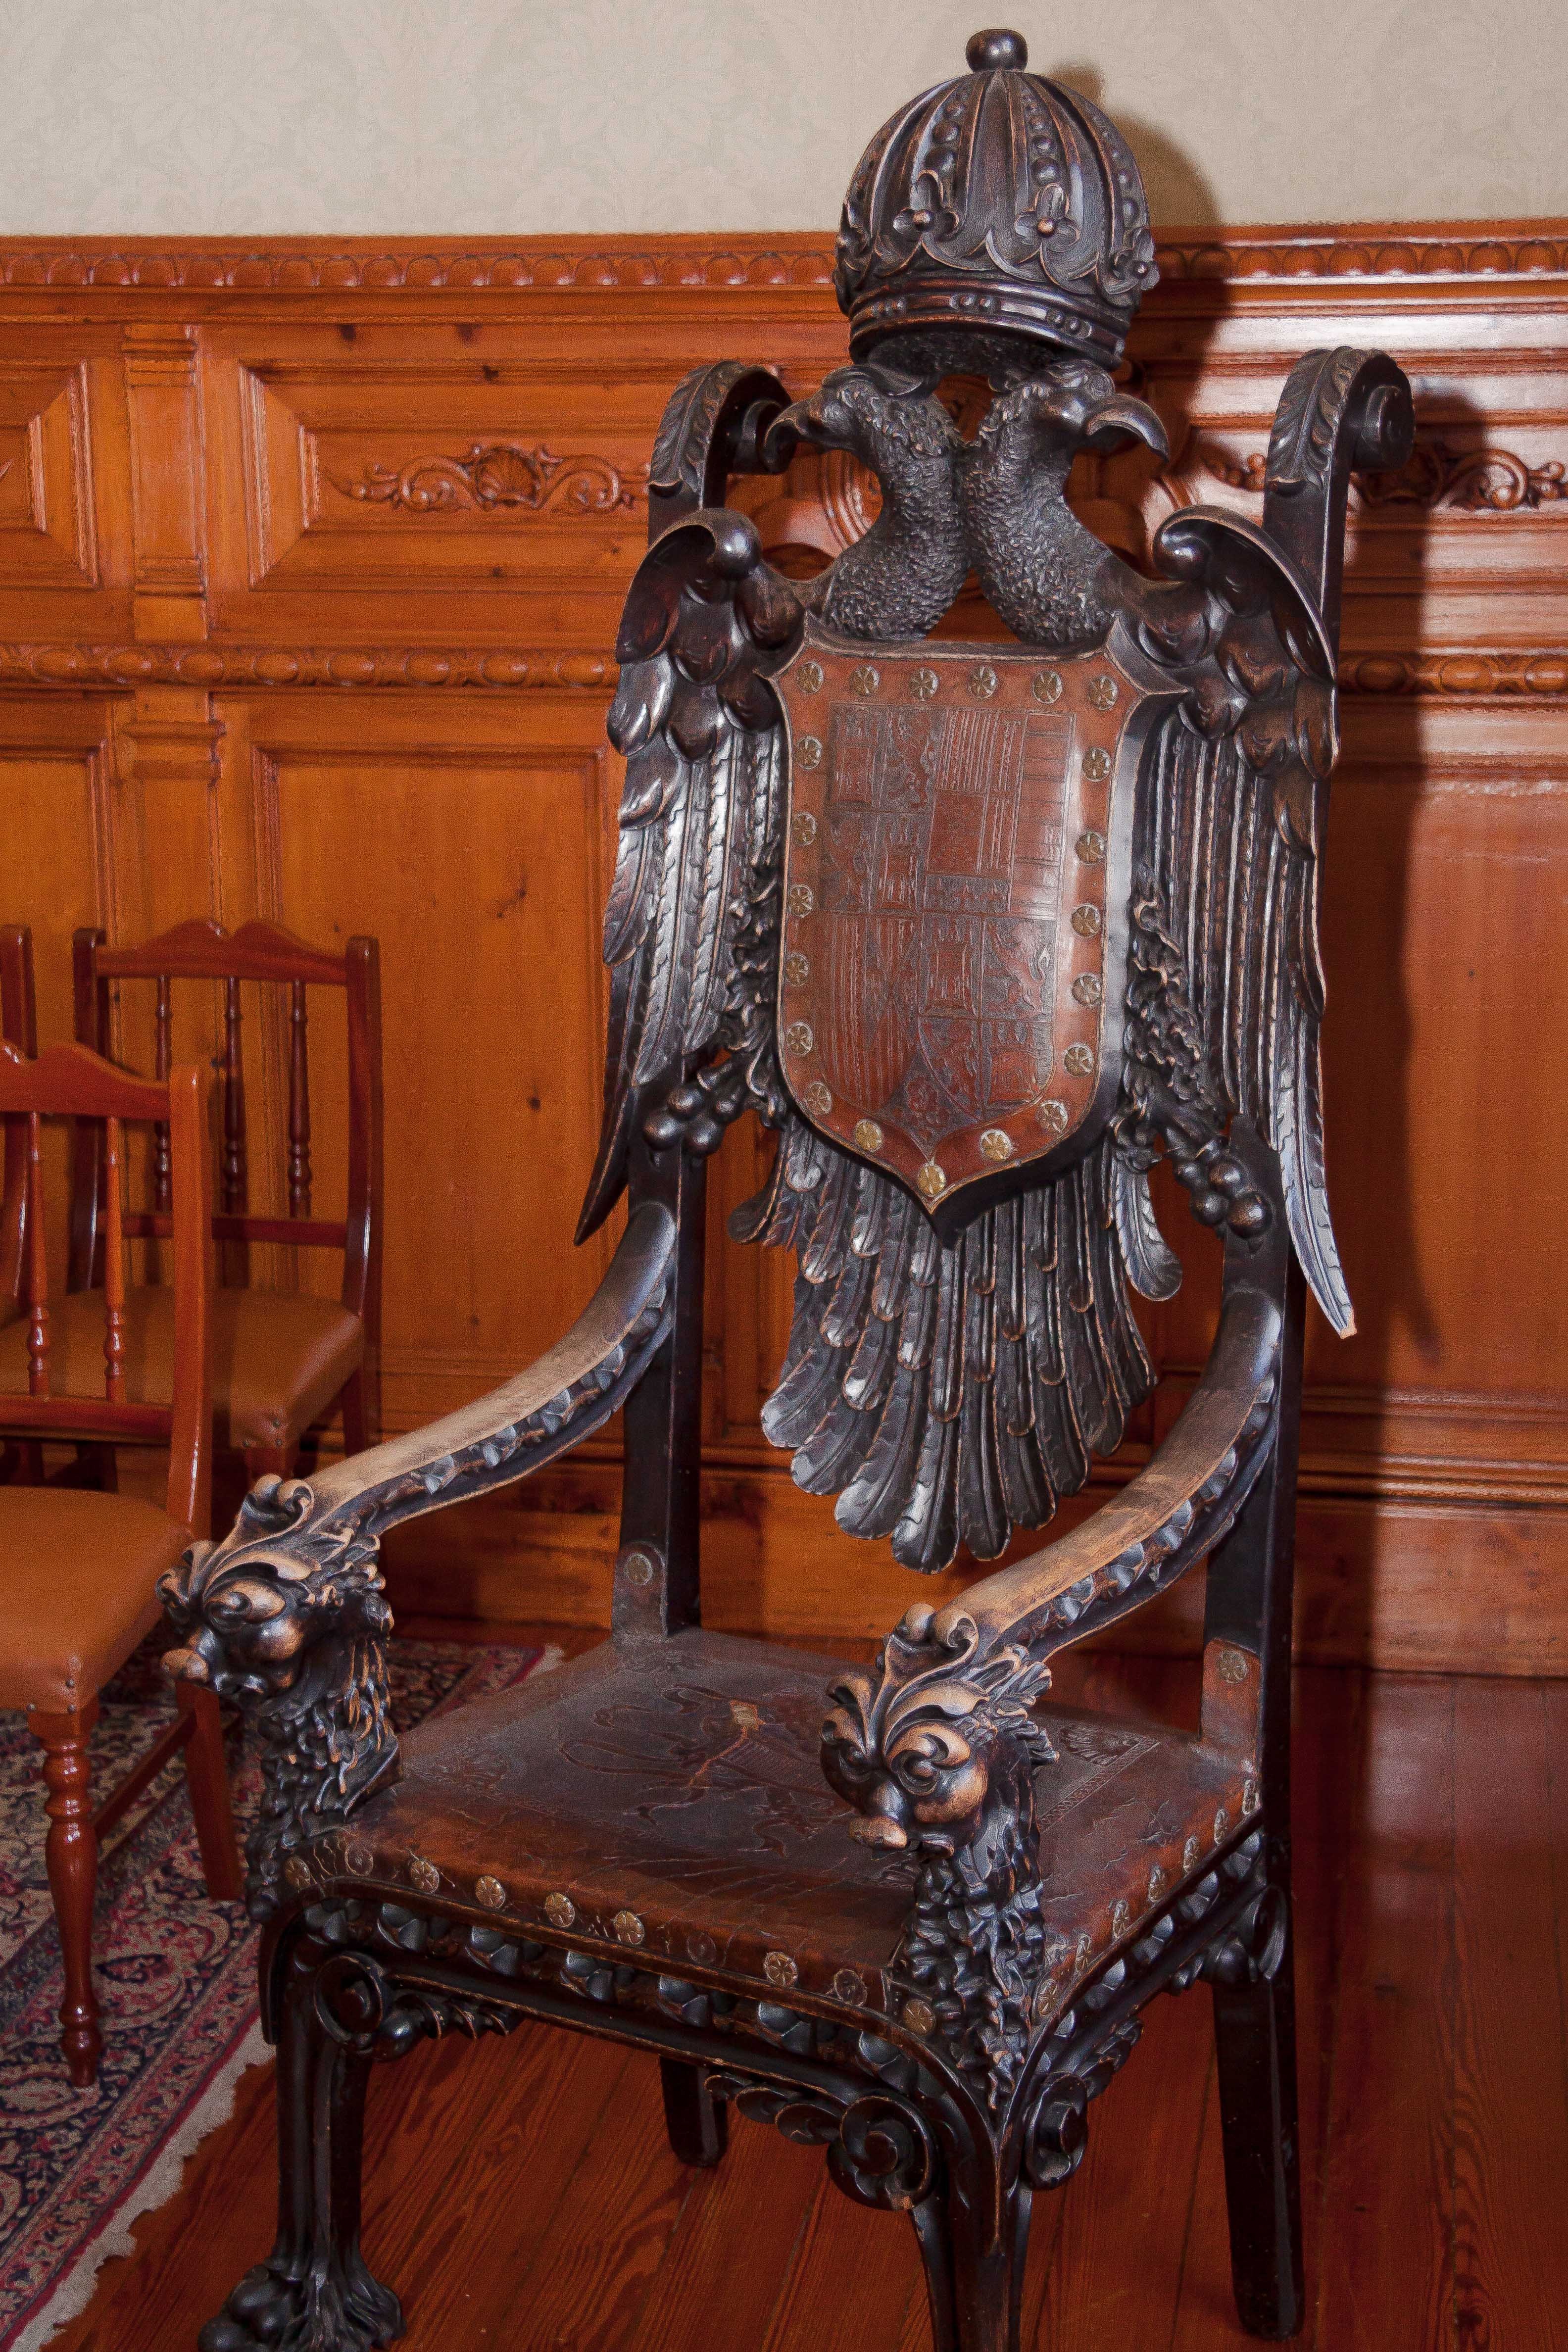
table, wood, leather, antique, chair, statue, rest, furniture, artwork, crown, sculpture, art, carved, iron, carving, rivet, adler, coat of arms, turned, throne, ancient history, doppelkopf